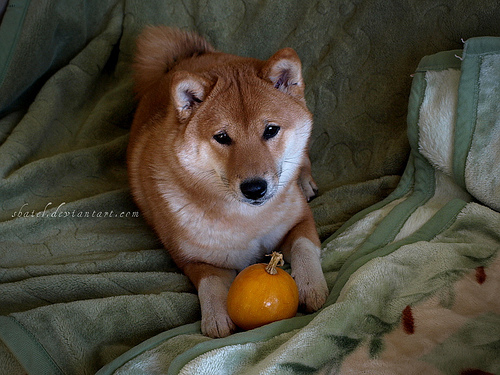
Breed: shiba inu